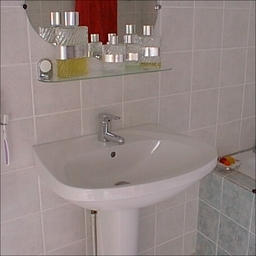
Room type: bathroom